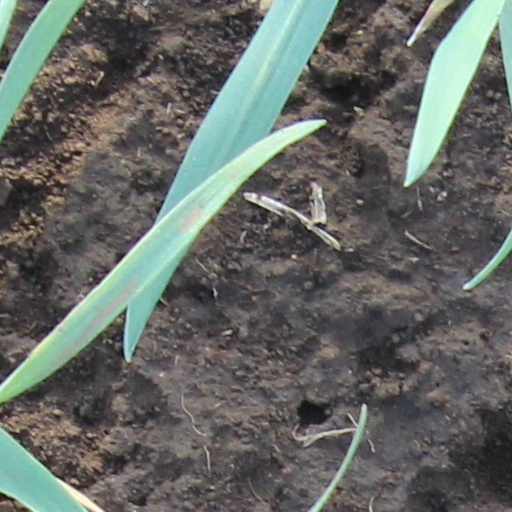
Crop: wheat